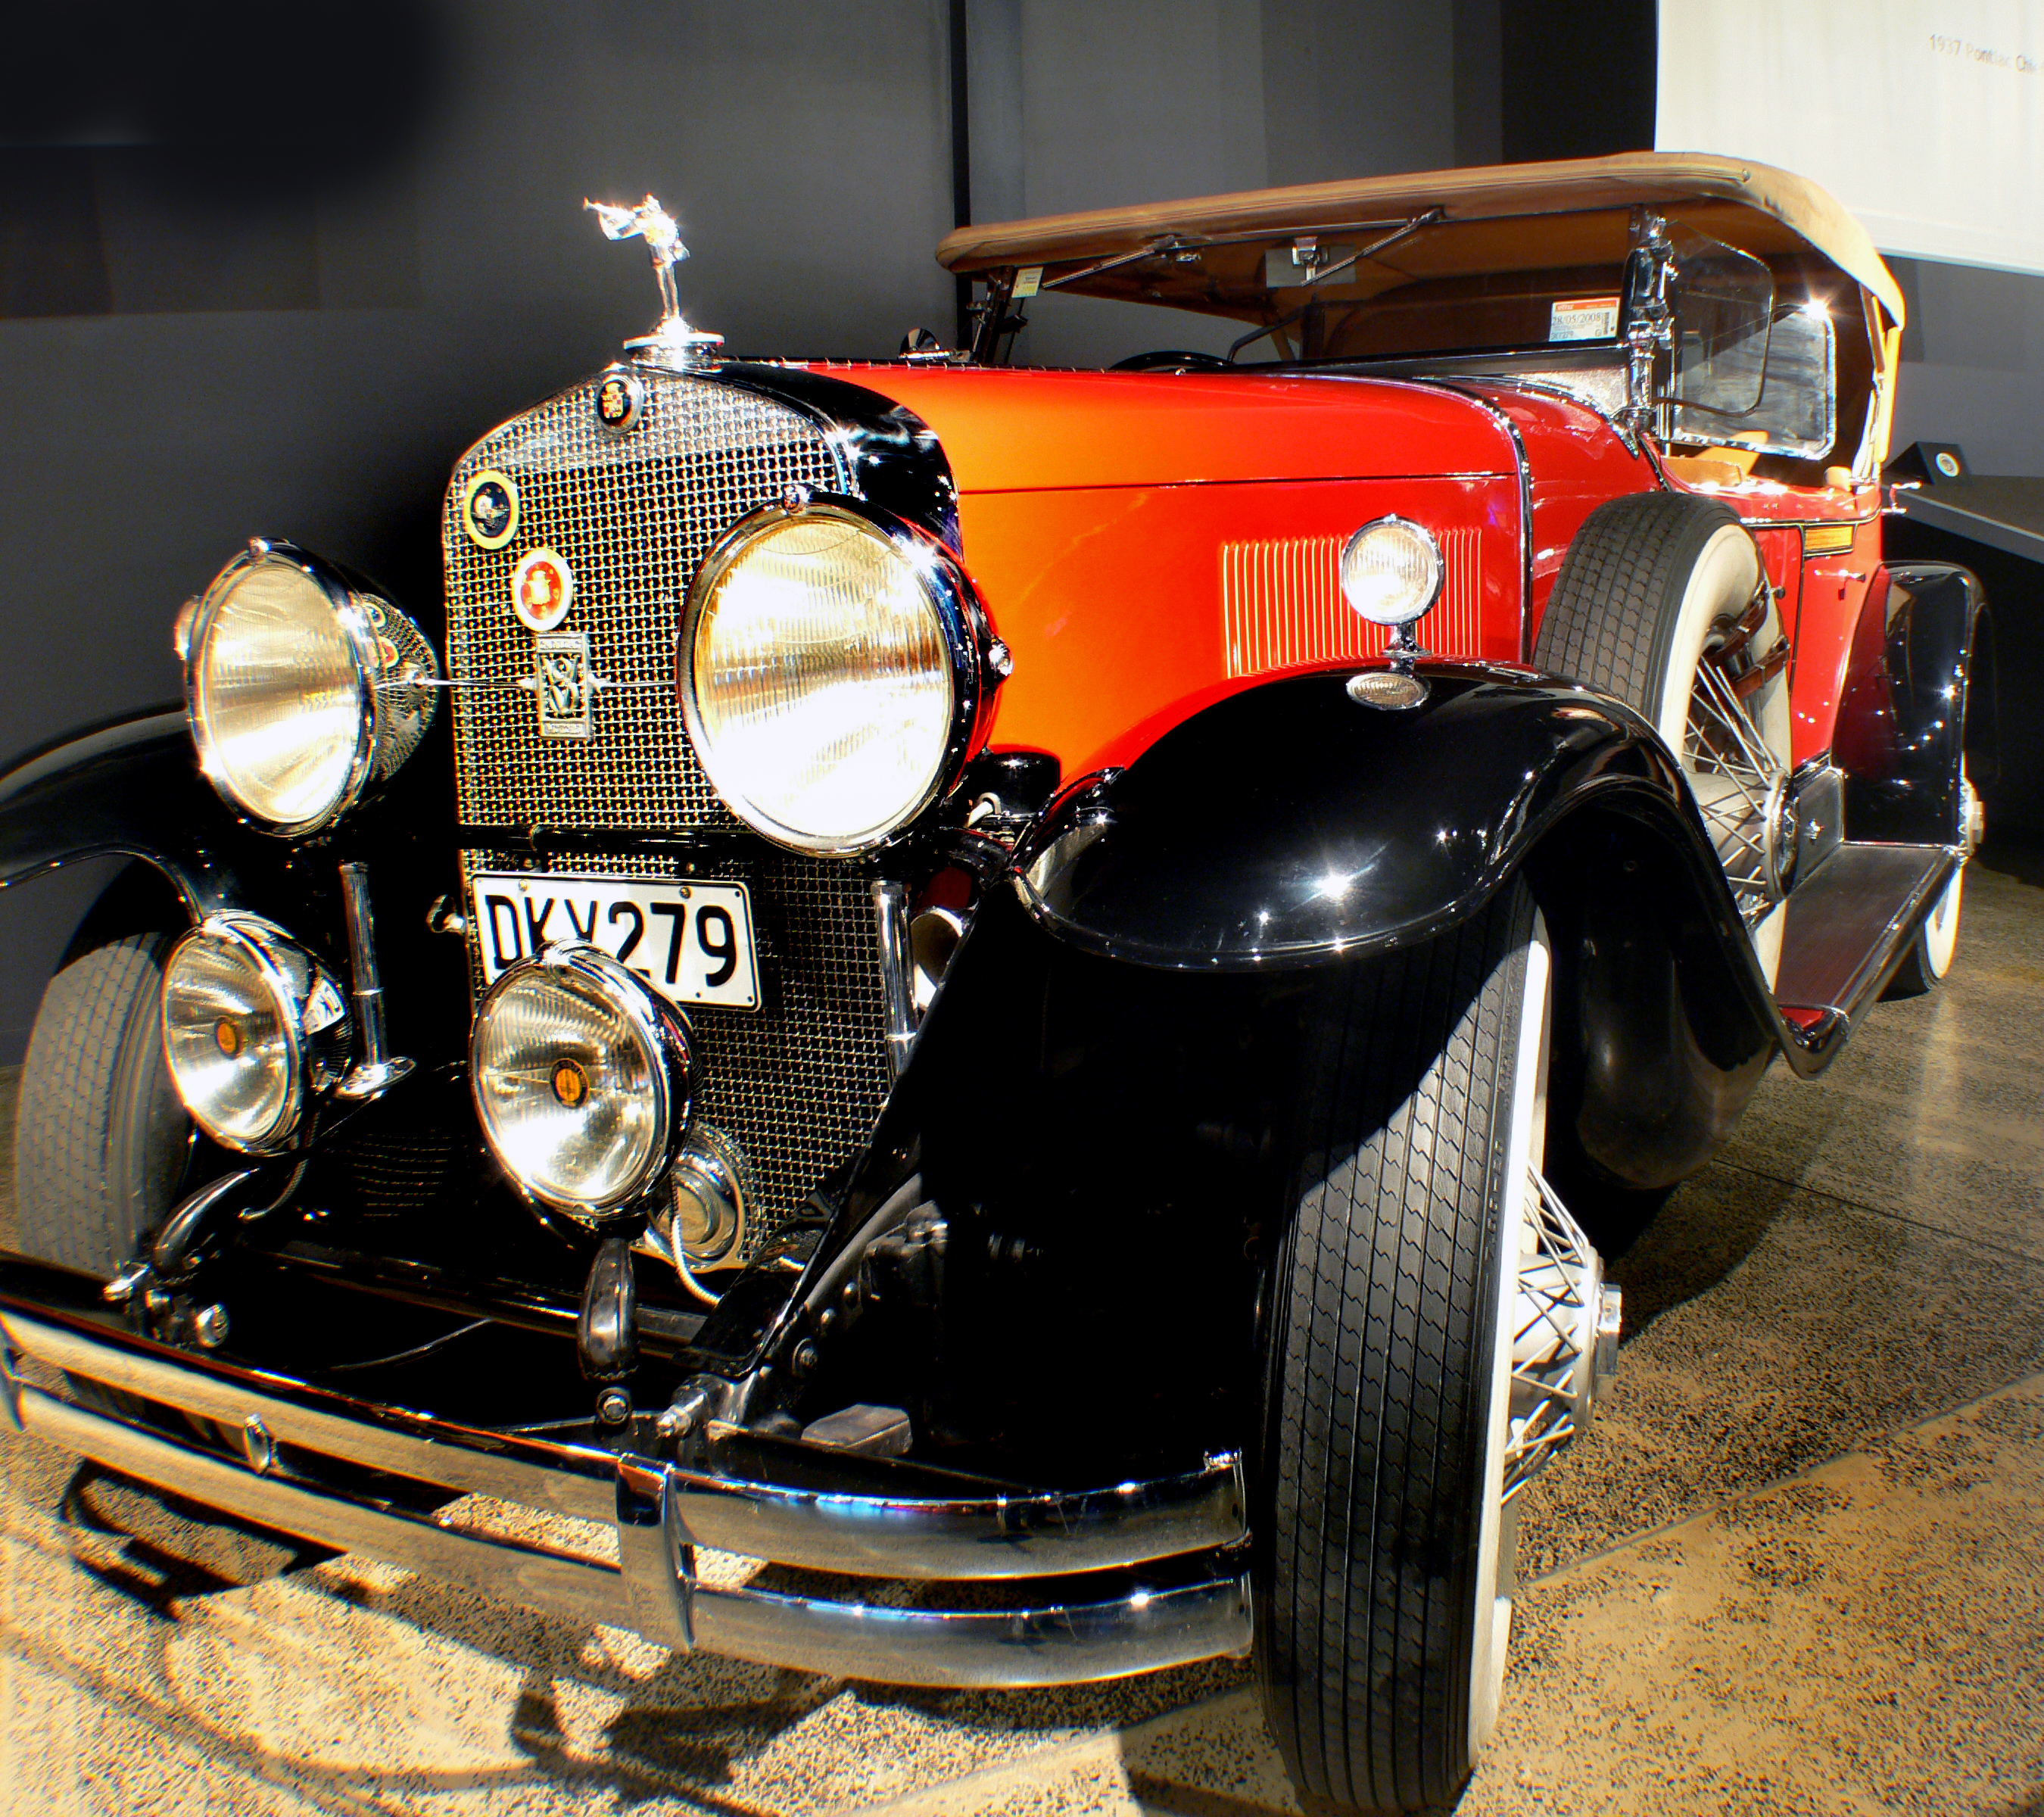
car, vehicle, motor vehicle, vintage car, race car, chrome, cars, engine, classic, classiccars, carmuseums, autoshows, rarecars, antique car, hot rod, land vehicle, touring car, automobile make, automotive design, luxury vehicle